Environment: real
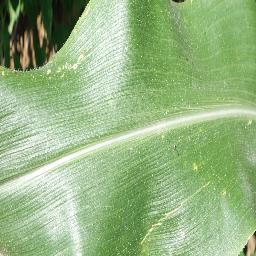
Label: healthy